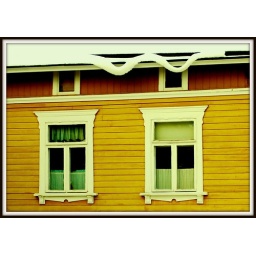
Art of snow (on the yellow wooden house roof in old part town Rauma) winter Jan.2010B